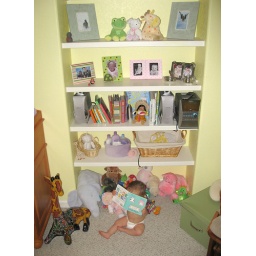
Reading in front of the book shelf in her room.